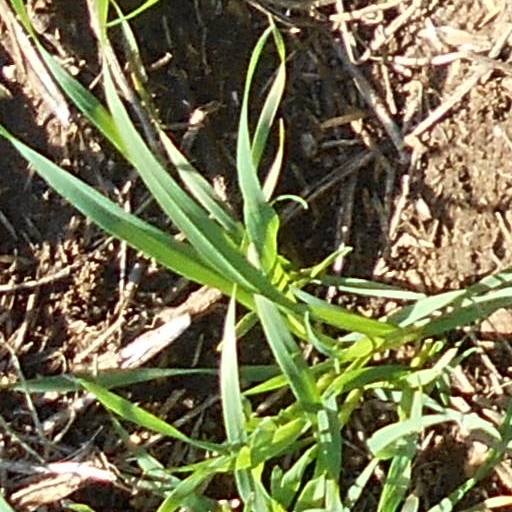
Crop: wheat